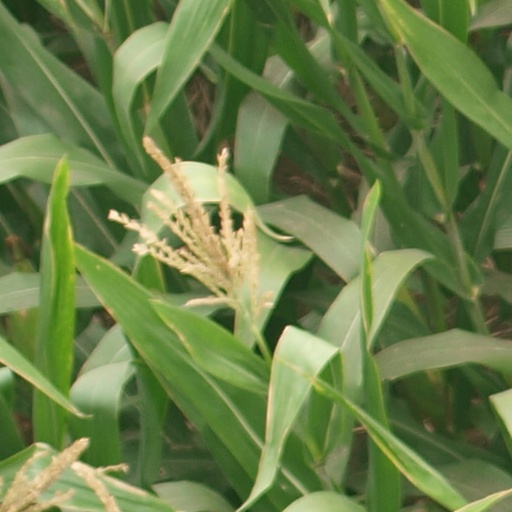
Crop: maize; corn